Mary B. Kennedy

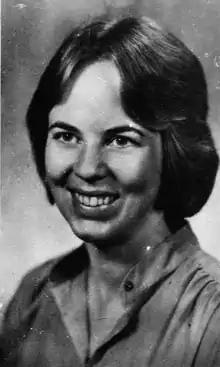
Kennedy in 1986

Kennedy was born on July 4, 1947, in Pontiac, in the US state of Michigan. Her family moved to South Bend, Indiana in 1953, where her father owned a shoe store, and her mother was a homemaker. She is the oldest of six siblings, with four sisters and a brother.